International reactions to the war in Donbas

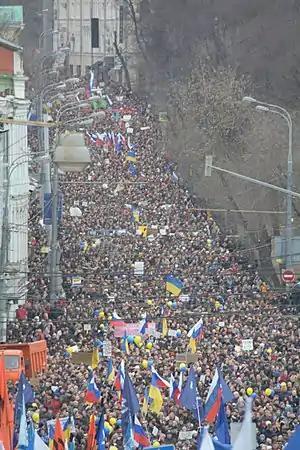
"March for the peace and freedom" in Moscow was one of the anti-war protests in Russia

In April 2014, historian Timothy D. Snyder wrote that Russia's foreign policy was "based openly upon the ethnicization of the world. It does not matter who an individual is according to law or his own preferences: that fact that he speaks Russian makes him a Volksgenosse requiring Russian protection, which is to say invasion." Although majorities in all regions voted to be part of an independent Ukraine during the 1991 referendum, former Czech president Václav Klaus, said that Ukraine was an artificially created state, and that Ukraine was in a state of civil war. In an article that appeared in "Foreign Affairs", John J. Mearsheimer, an American neorealist international relations theorist at the University of Chicago, assigned most of the responsibility for the crisis to the United States and the European Union. He offered an invitation to "imagine the American outrage if China built an impressive military alliance and tried to include Canada and Mexico", and recommended that "the United States and its allies should abandon their plan to westernise Ukraine and instead aim to make it a neutral buffer". His article was criticised by Anders Åslund of the Peterson Institute, who said that Mearsheimer showed "contempt for democracy, national sovereignty, and international law", and that his thesis gave "Russia has the right to decide the fate of the countries in its neighbourhood in its own interest". Writing in "World Affairs", Mariana Budjeryn also dismissed Mearsheimer's argument, saying "That the Russians failed to design a model of development and a security arrangement that would be equally attractive and did not require arm-twisting to keep together is not the west's fault. Turns out, democracy and rule of law is not the west's property to peddle around the world, but a political model post-Communist societies chose to pursue when they were free to do so".